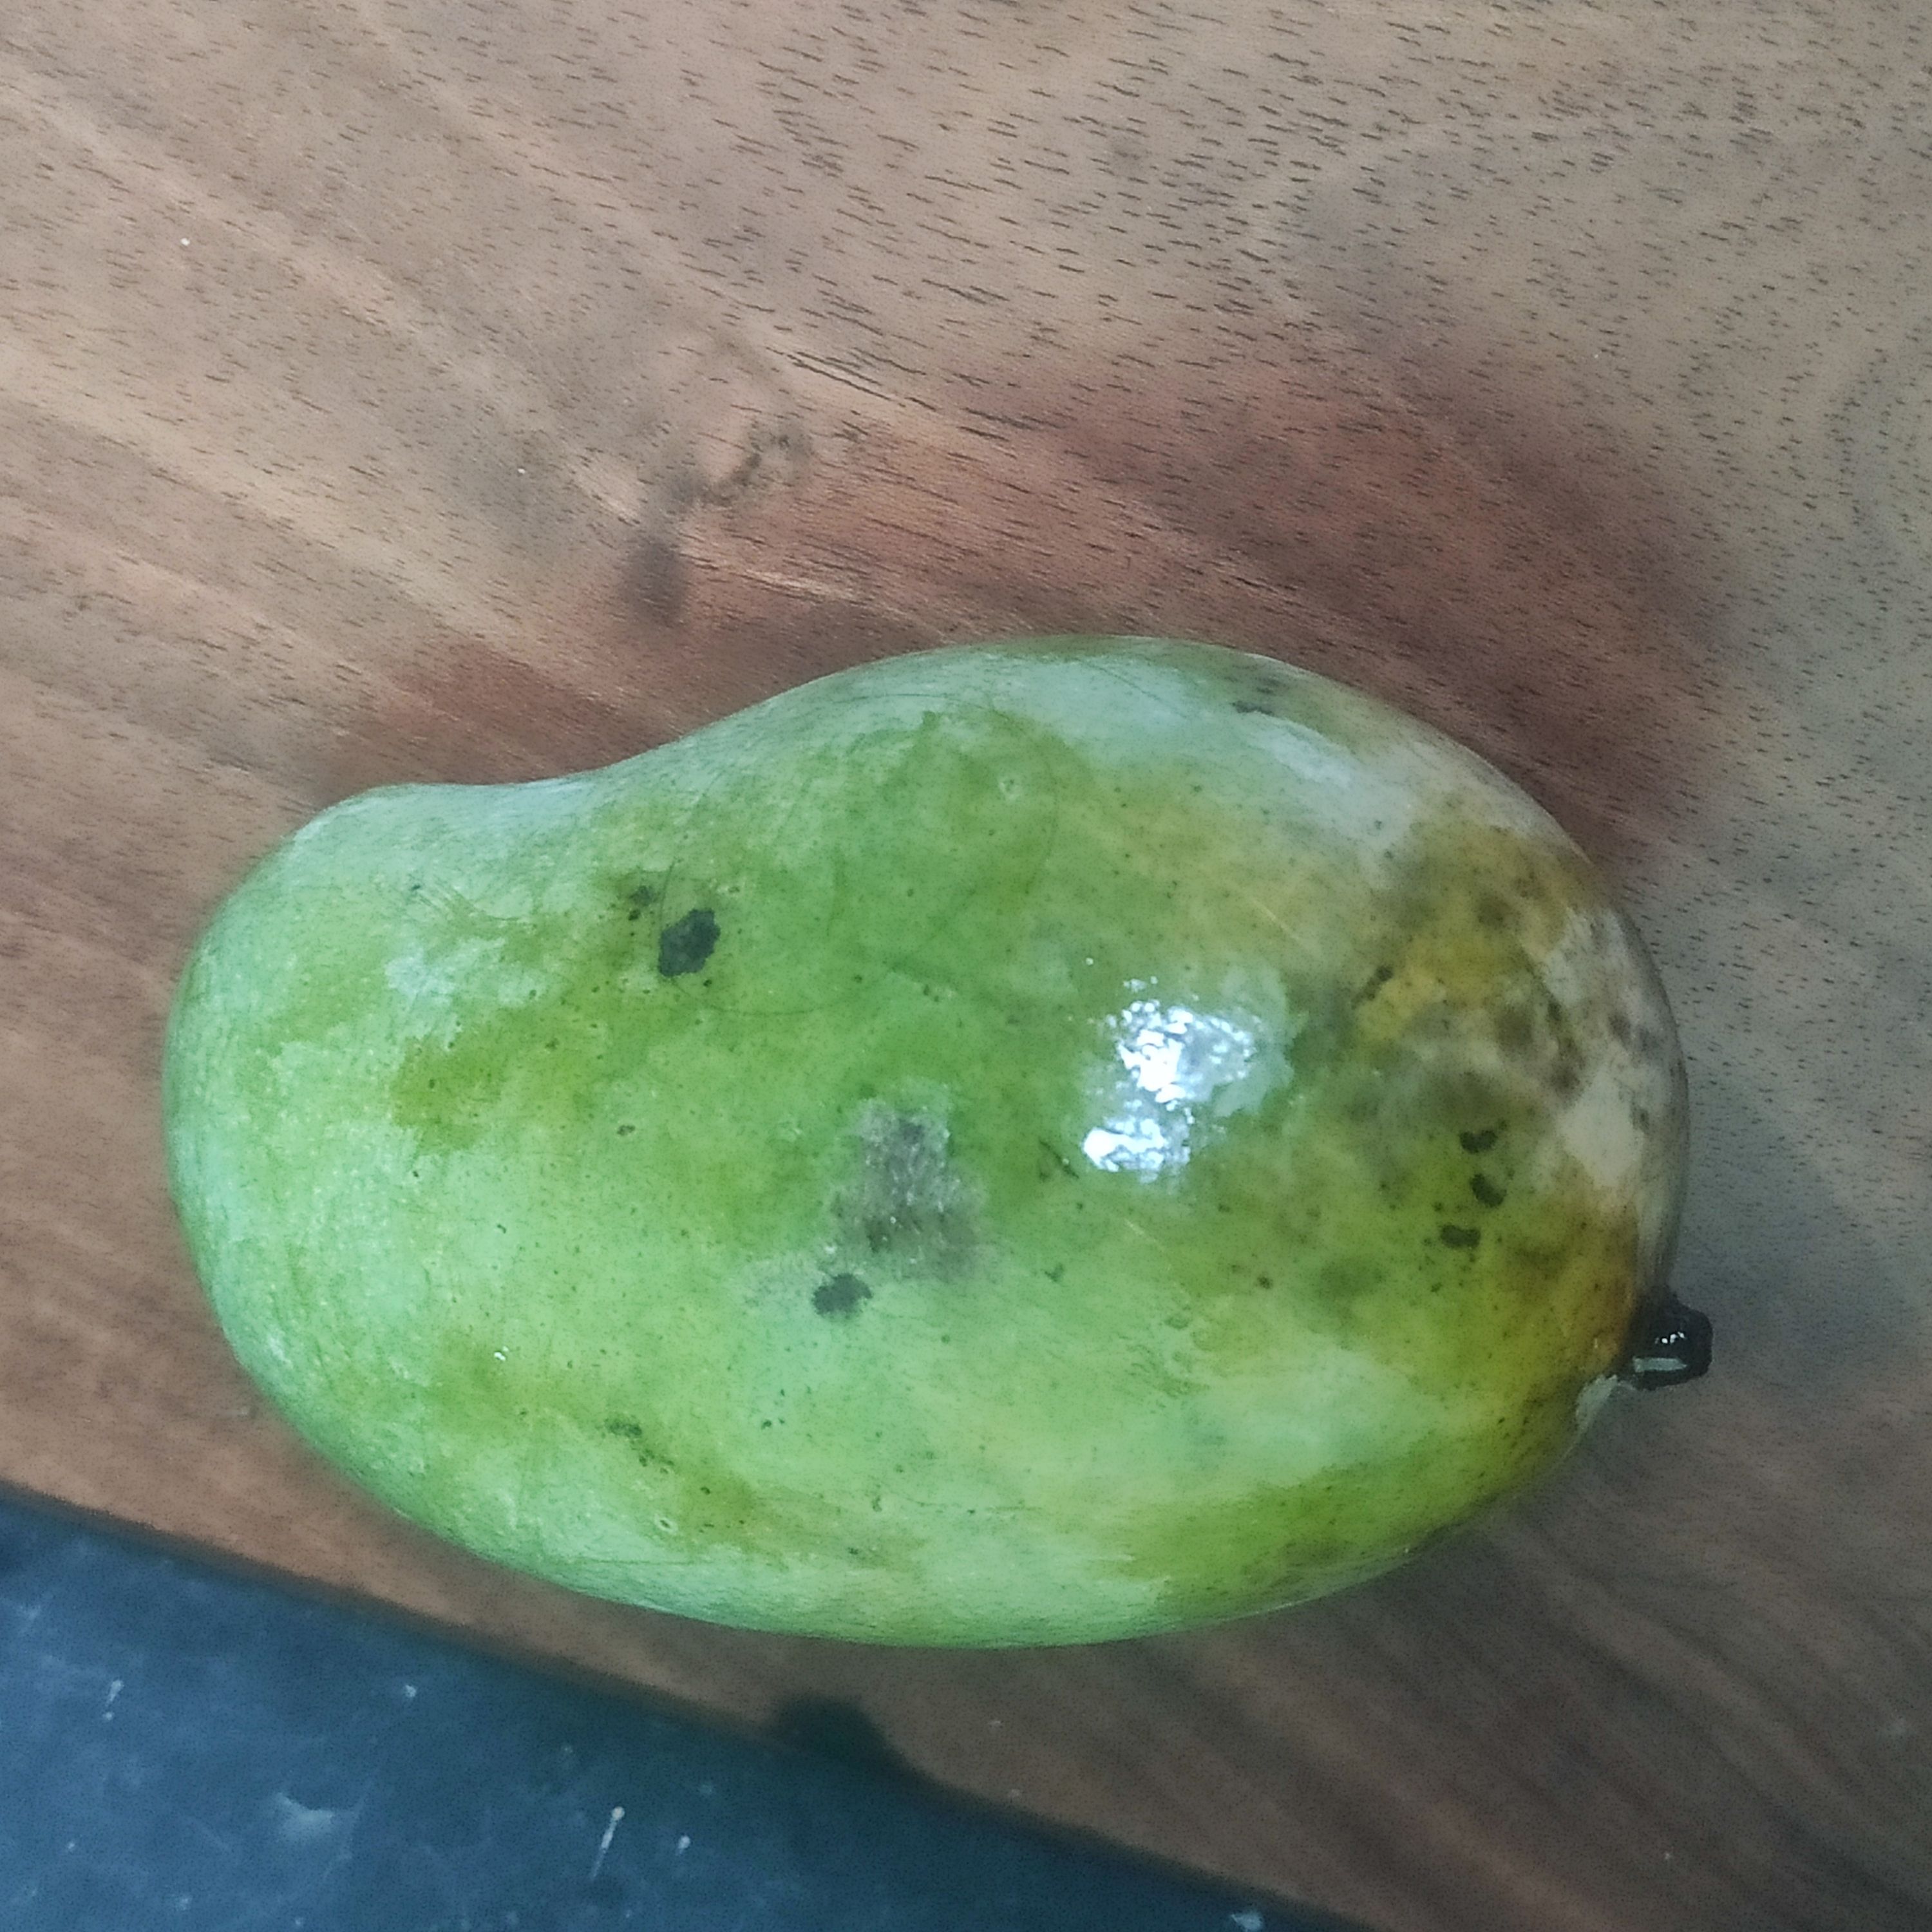
Fruit: mango
Grade: 1st-grade